Captain (ice hockey)

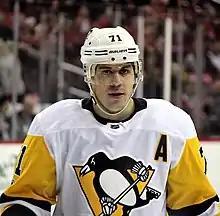
Evgeni Malkin in November 2017: the "A" is commonly on the left side of the jersey (from wearer's perspective)

According to International Ice Hockey Federation (IIHF) and National Hockey League (NHL) rules, the only player allowed to speak with referees about rule interpretations is the captain, or, if the captain is not on the ice, an alternate captain.